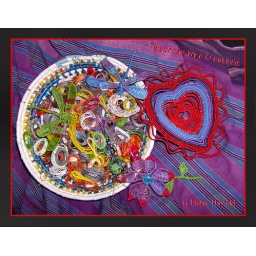
basket containing neat bundles of telephone wire with a few creations around